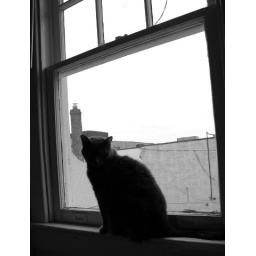
bathroom at work. Cats love to sit in that window